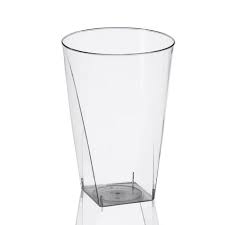
Waste category: glass